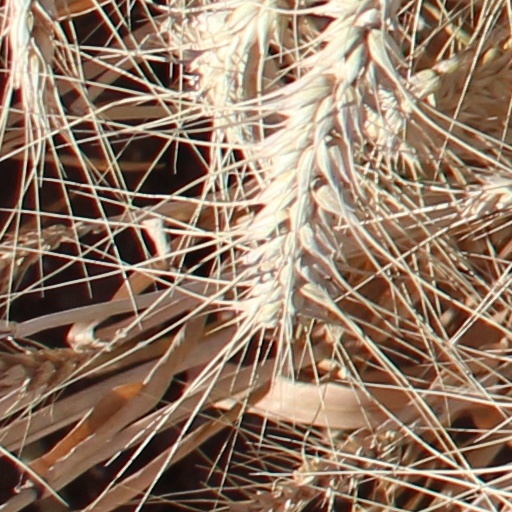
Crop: wheat